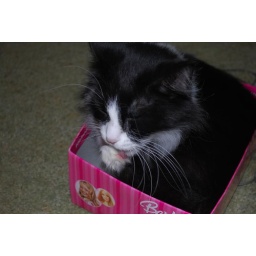
fastidious kitty in a box